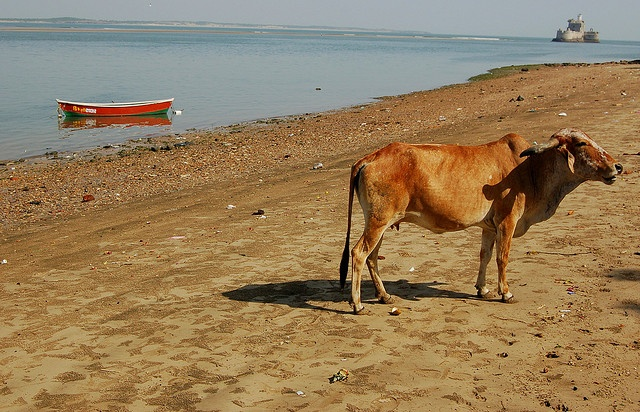
A brown cow on a beach next to a red boat.
A cow standing on the beach by calm water
a cow on a beach with a boat in the back ground
A cow is standing near the shore of a lake.
A skinny cow on the beach next to a body of water.